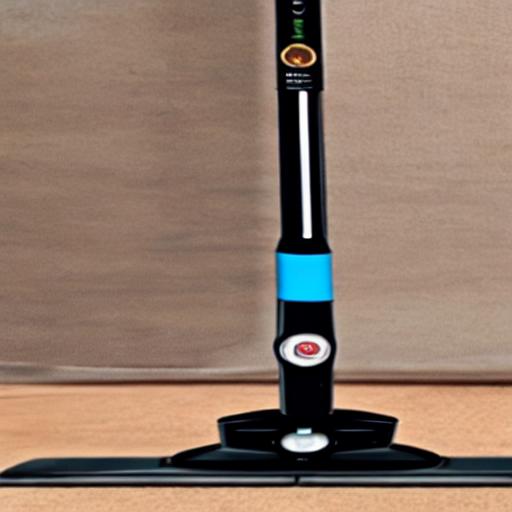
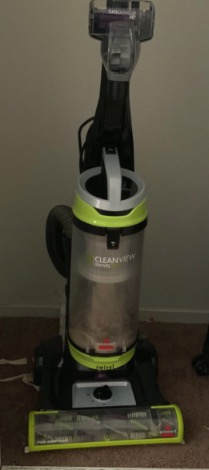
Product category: items_vacuum
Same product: no